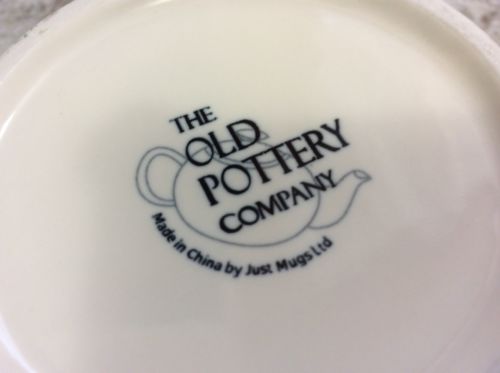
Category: mug